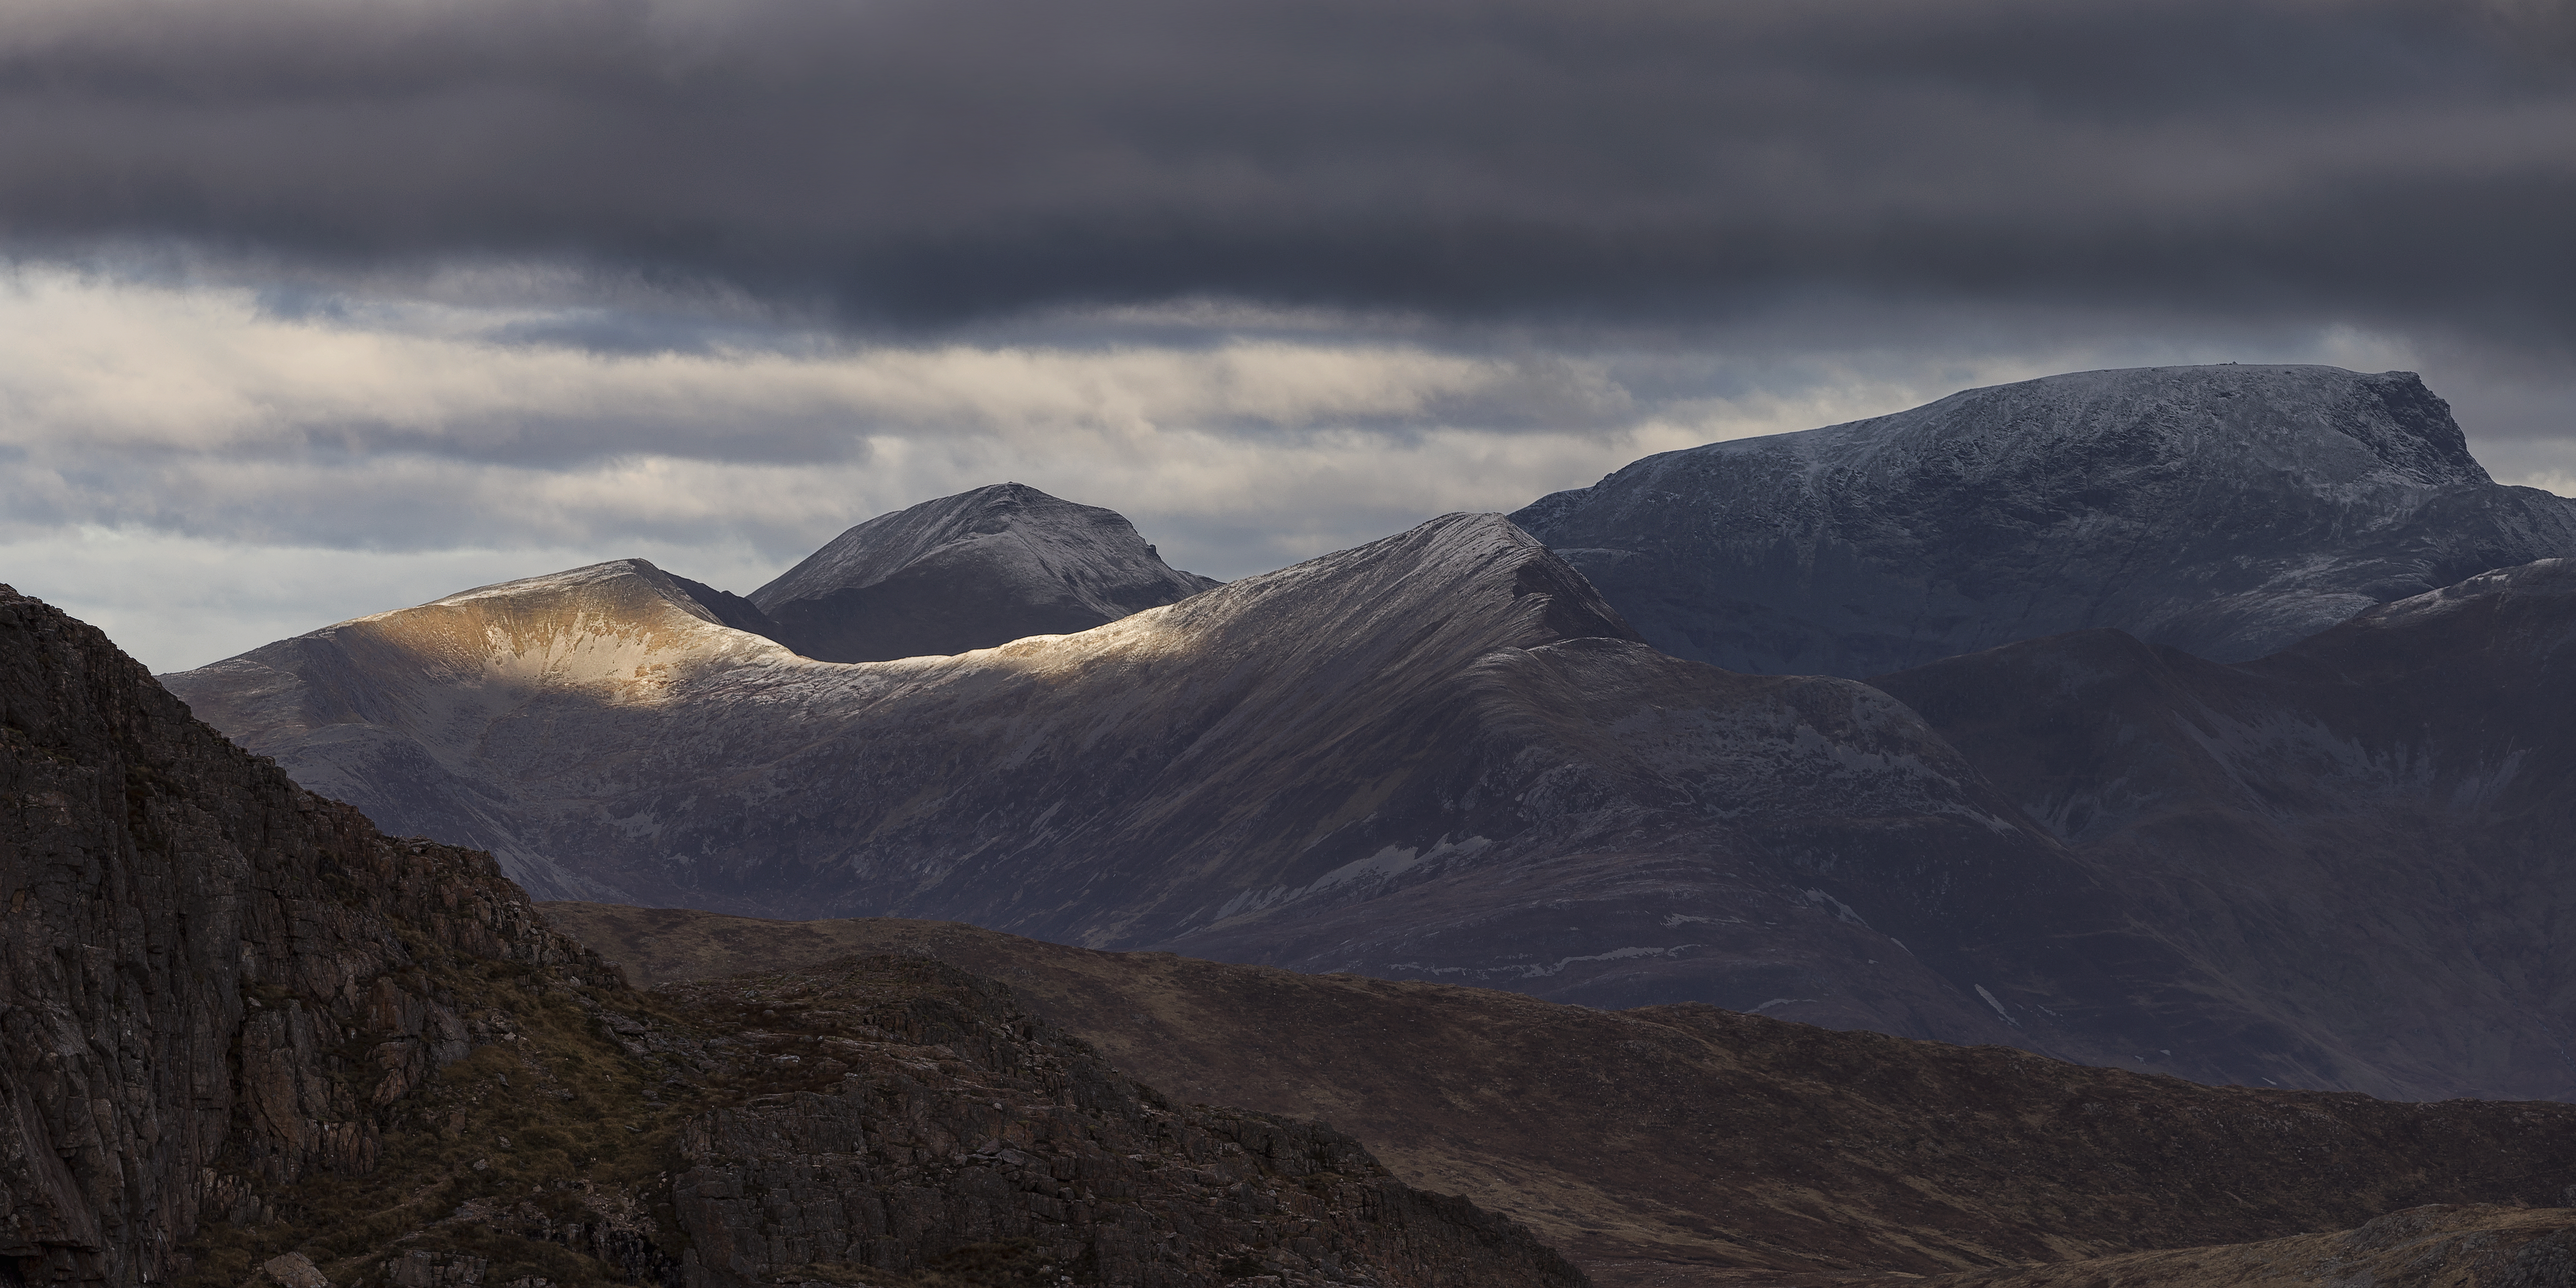
landscape, nature, rock, wilderness, mountain, snow, cloud, sunrise, morning, hill, dawn, valley, mountain range, weather, ridge, summit, alps, plateau, canon6d, scotland, fell, loch, highlands, buachailleetivemor, westhighlands, ef70200mmf28lisiiusm, bennevis, landform, geographical feature, atmospheric phenomenon, mountainous landforms